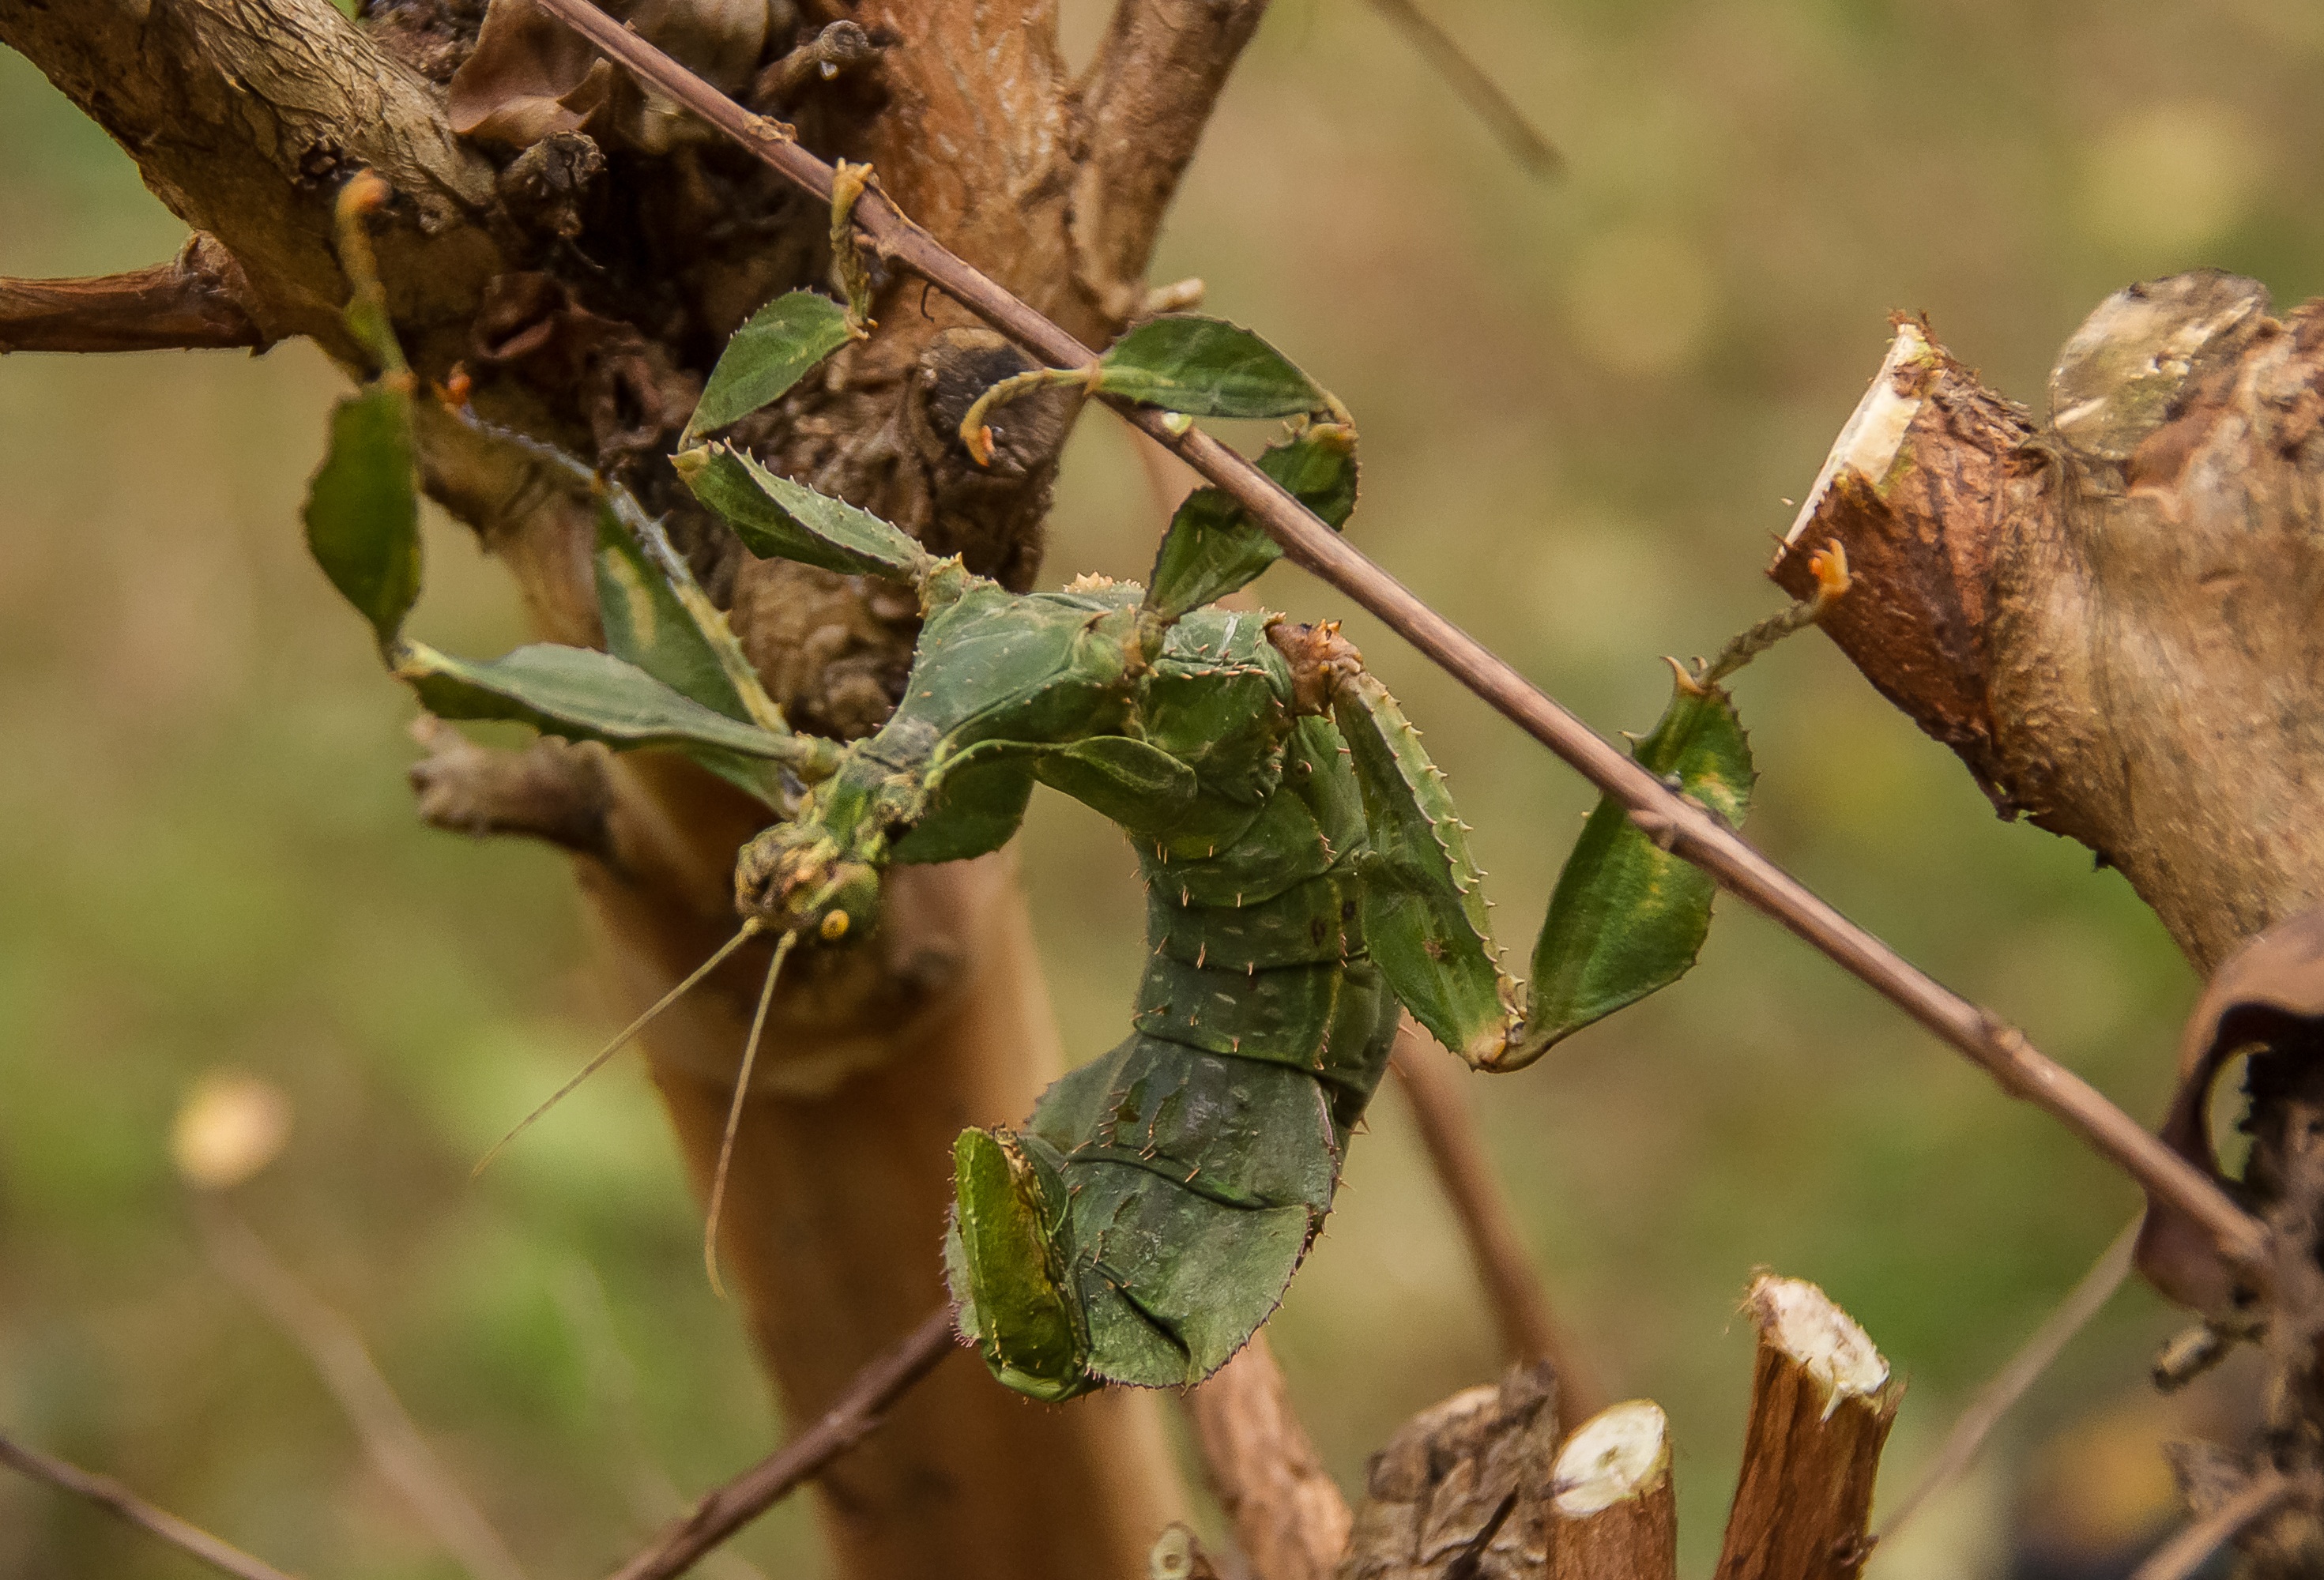
tree, branch, plant, leaf, flower, wildlife, green, produce, insect, flora, fauna, crawling, australia, camouflage, twigs, queensland, spiny, stick insect, spiny leaf insect, extatosoma tiaratum, macleay's spectre stick insect, thorns spines and prickles